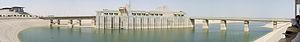
Le projet Nouvelle Vallée ou projet Toshka est un programme du gouvernement égyptien lancé en 1997 par Hosni Moubarak visant à porter la superficie des terres arables en Égypte de 6 % à 35 %. Il consiste en un système de canaux destiné à détourner les eaux du lac Nasser vers des régions désertiques du désert Libyque. Considéré comme un échec 15 ans après son lancement, il est relancé par le président Abdel Fattah al-Sissi en 2016.